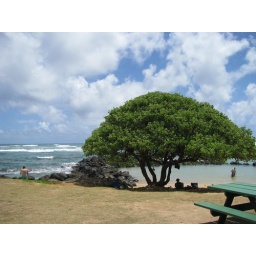
Pitched our chair under this tree before swimming at Lydgate Park.